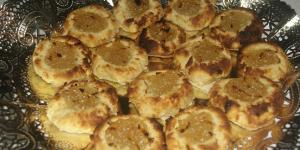
delicias cordiales